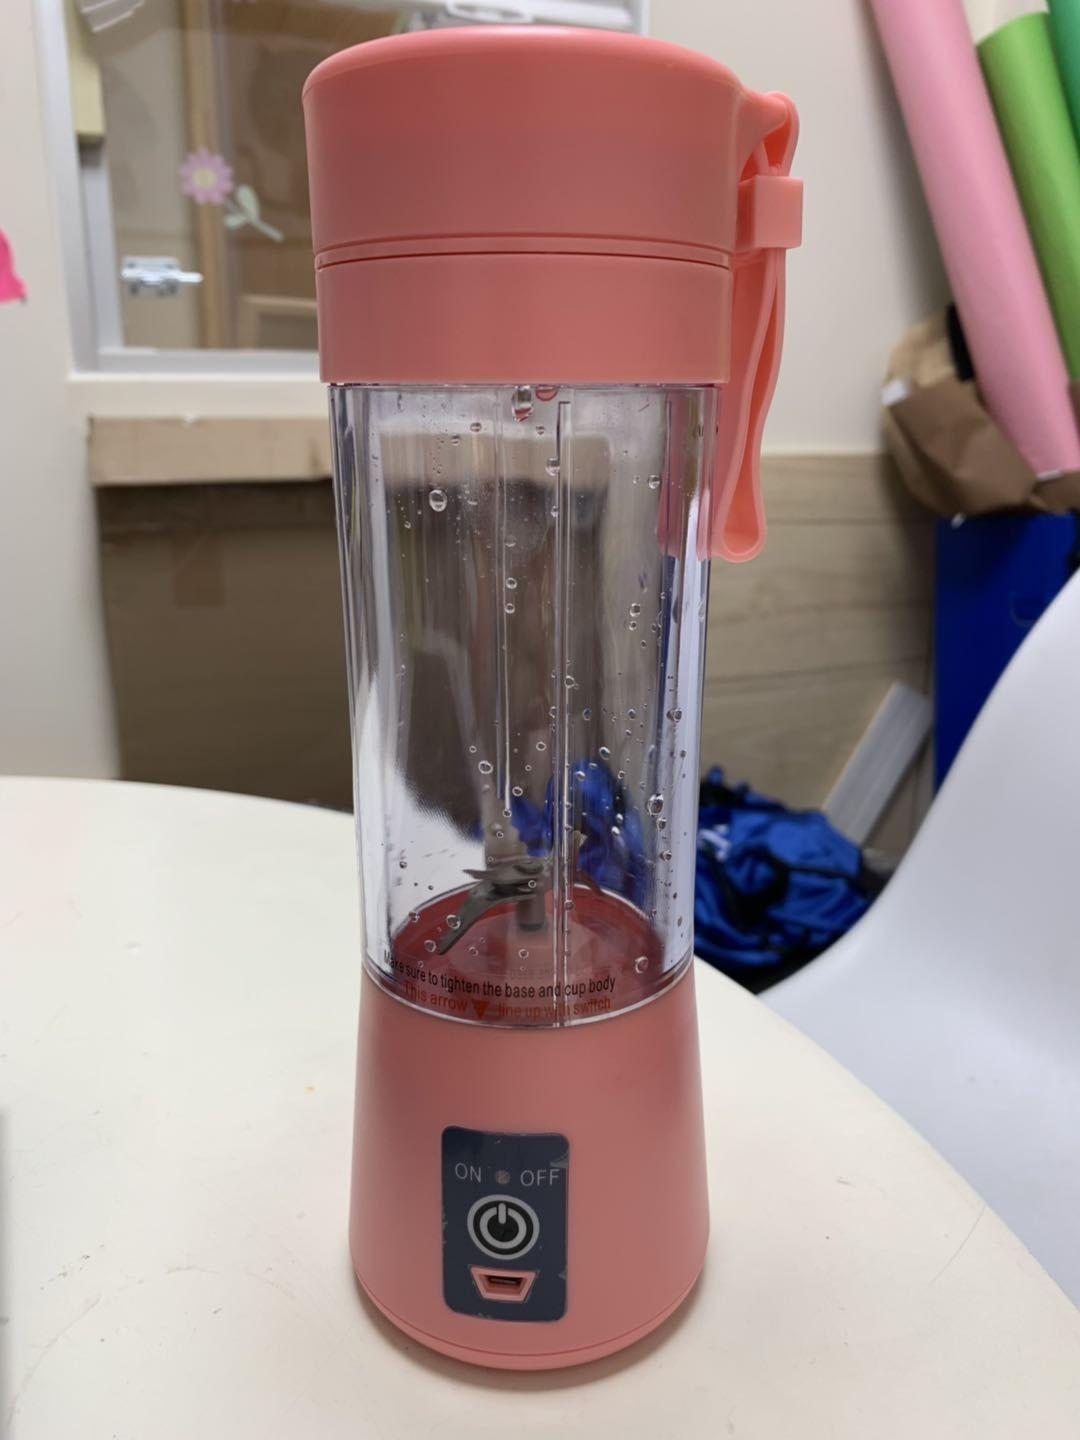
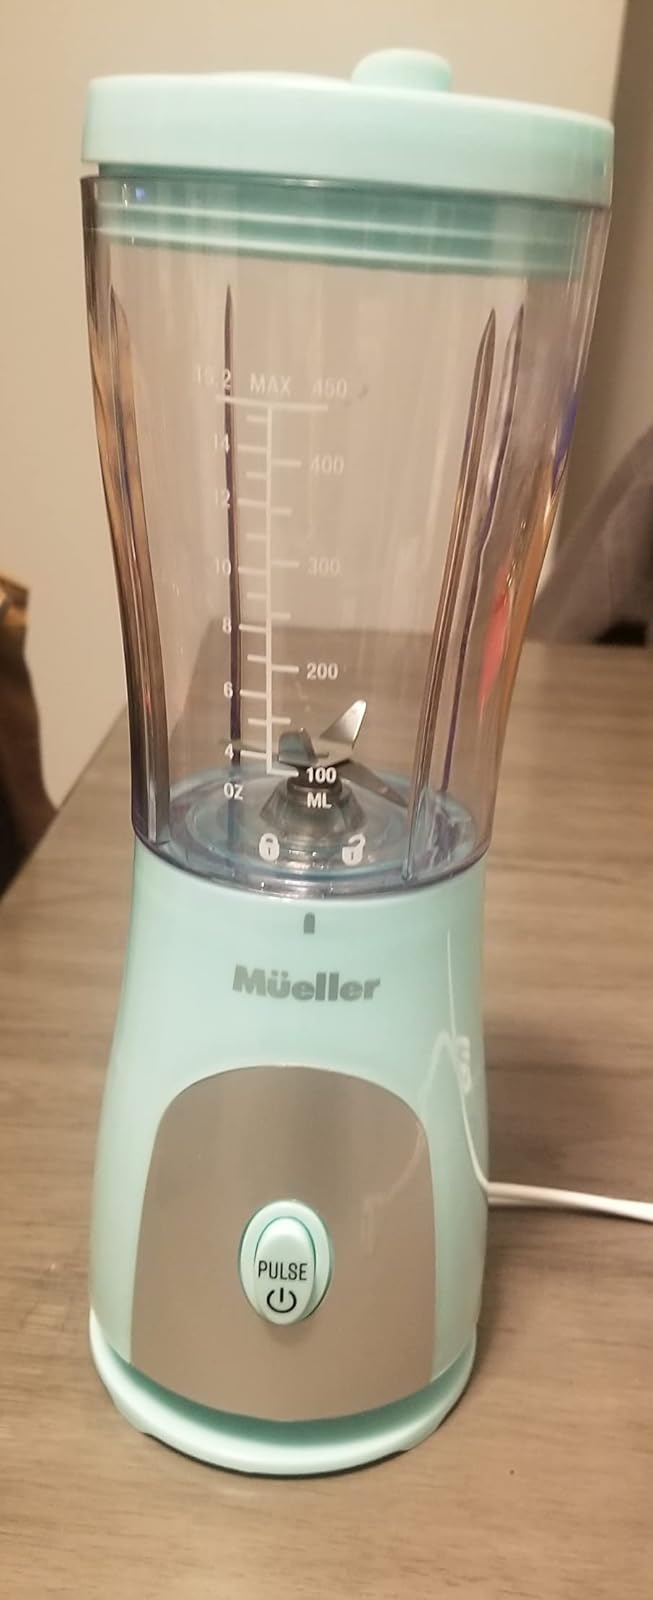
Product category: items_blender
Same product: no